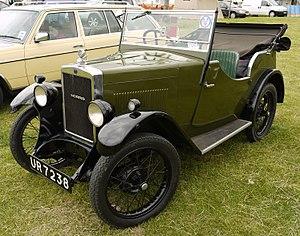
La Morris Minor était une petite voiture 4 places avec un moteur de 850 cm³, fabriquée par Morris Motors Limited entre 1928 et 1934. Le nom fut ressuscité pour une autre voiture plus récente pour le même marché, en 1948.